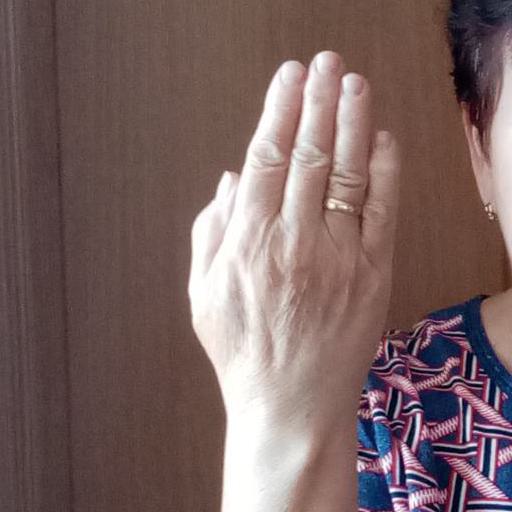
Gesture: stop_inverted